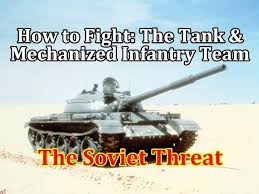
Label: T-64